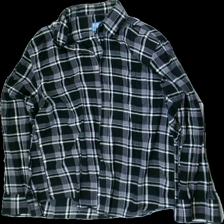
View: front
Type: Shirt
Category: Men
Brand: Not in the list
Brand text on label: Blue wear
Colors: Black, White, Grey
Material: 100% cotton
Pattern: Checkered print
Cut: Regular
Size: XL
Season: All
Stains: Minor
Price range: <50
Recommended usage: Export
Comment: Some pilling natural with flannel